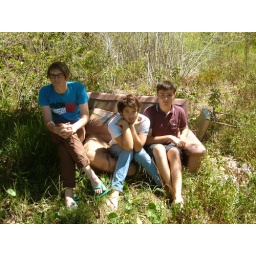
Tripartisan Approach- That lounge was ferril. It was dumped off the road in the bush, but made a nice setting.